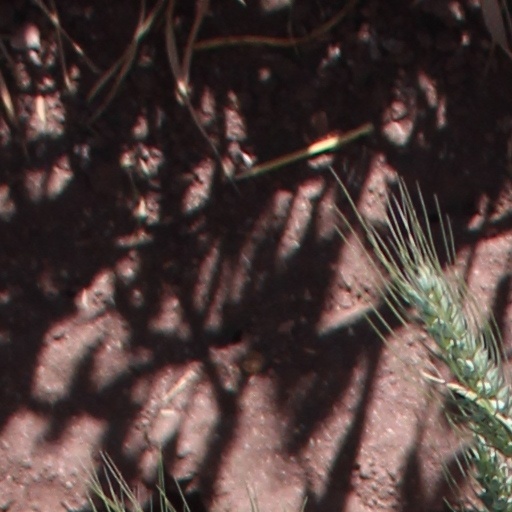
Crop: wheat